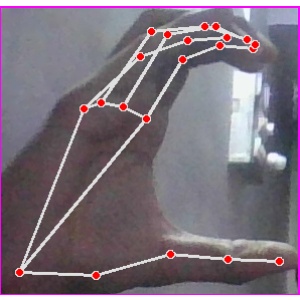
अक्षर: ऋ